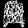
Label: Shirt